Describe the emotion expressed in this image:  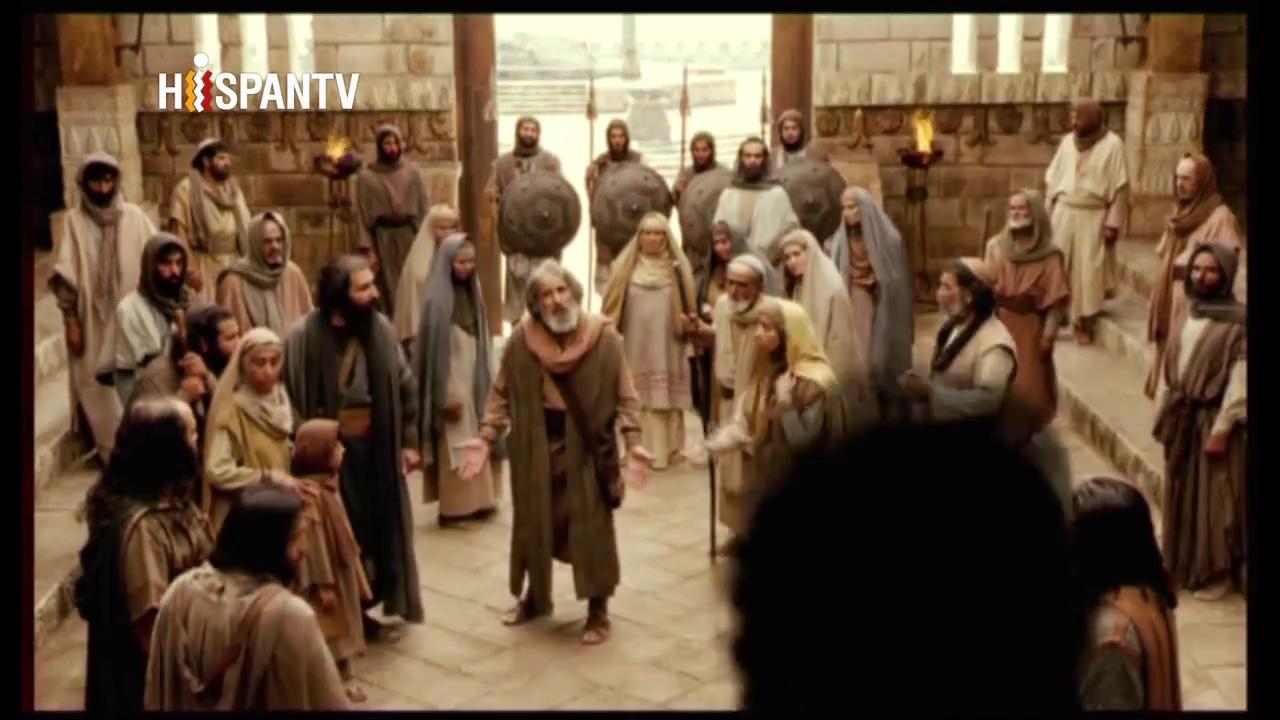
This person displays Fear, valence and arousal with moderate intensity.